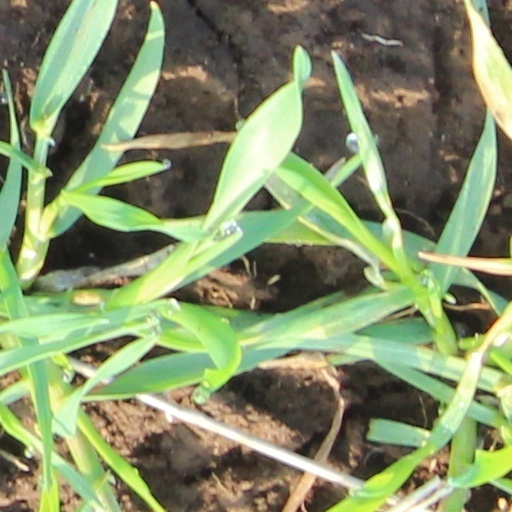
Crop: wheat